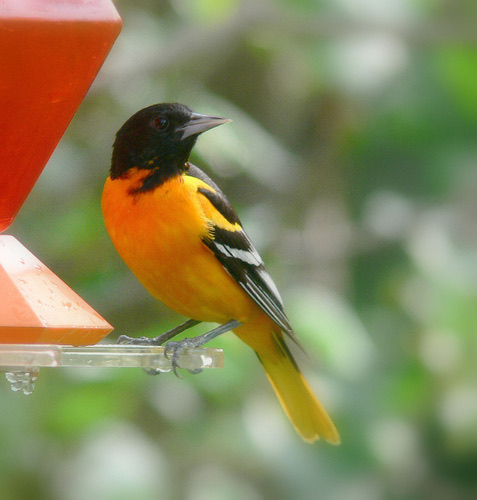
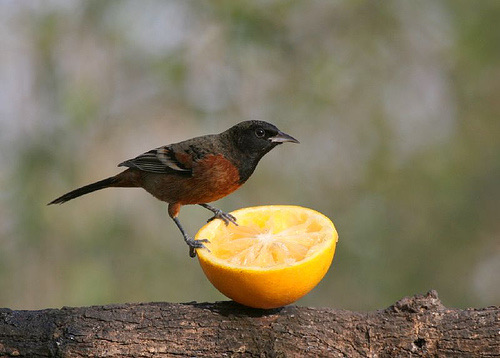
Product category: misc
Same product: yes